RoboCop (comics)

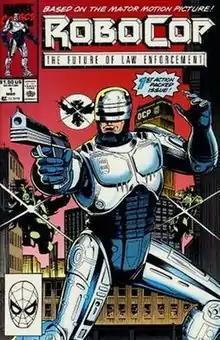
Cover of the 1st issue

RoboCop refers to a comic book series spun off from the feature film of the same name.